Charles Bassett

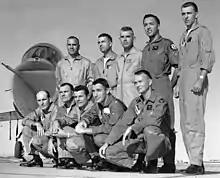
ARPS Class III graduates Front row: Edward Givens, Tommie Benefield, Charlie Bassett, Greg Neubeck and Mike Collins. Back row: Al Atwell, Neil Garland, Jim Roman, Al Uhalt and Joe Engle

He started his career with training at Stallings Air Base, North Carolina, and Bryan Air Force Base, Texas. Bassett graduated from Bryan in December 1953 and was commissioned in the Air Force. He arrived for additional training in Nellis Air Force Base, Nevada, as a second lieutenant. There, he flew trainer aircraft, such as the T-6, the T-28, and the T-33, and flew the jet fighter F-86 Sabre in 1954.